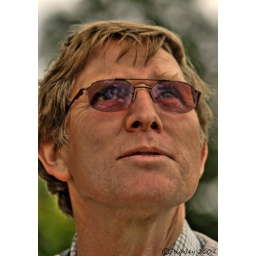
Dad bird watching in Langley Park.Taken on a day out walking Jaz &amp;amp; Mibbs in Black Park &amp;amp; Langley Park, near Slough